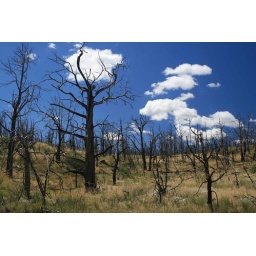
acres and acres of dead burnt trees from a forest fire in 2000. Mesa Verde, CO